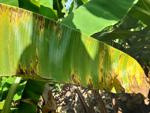
Label: segatoka